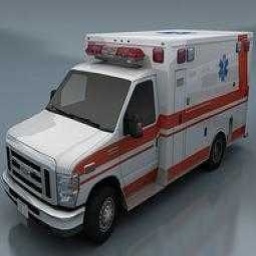
Label: ambulance